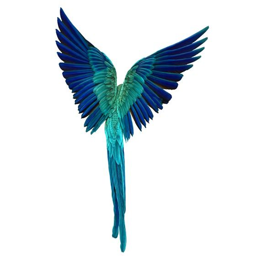
even after knowing that photo series is real , it is hard to believe he was able to capture these gorgeous creatures in flight